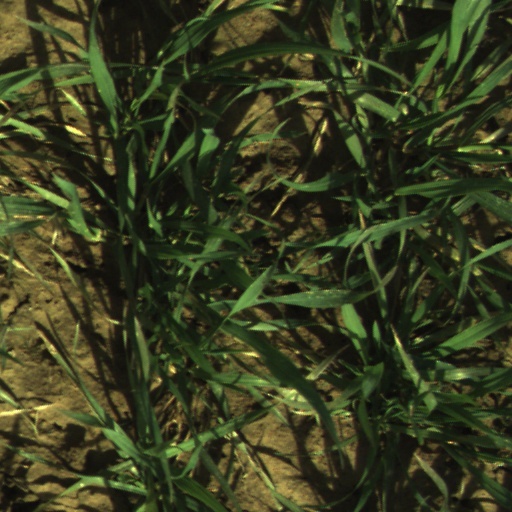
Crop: wheat